Jordan Folklore Museum

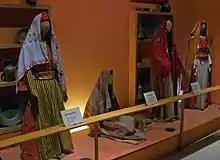
Traditional female clothing

Jordan Folklore Museum is a museum in Amman, Jordan. It is located next to the Roman amphitheater, it was established in 1971. The museum showcases a collection of Jordanian cultural heritage items from the desert (Bedu), villages (Reef), and towns (Madineh) including; costumes, musical instrument and handicrafts. Along with mosaics.